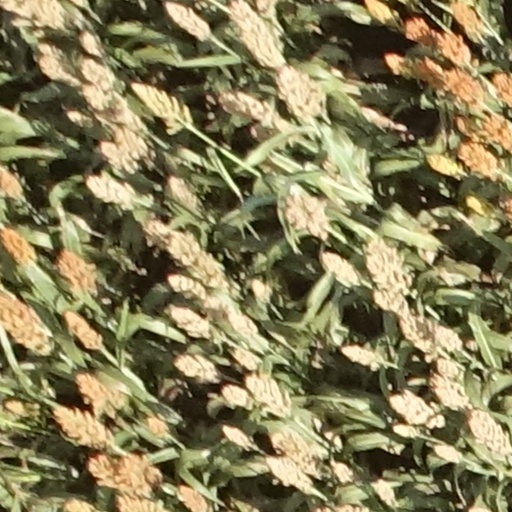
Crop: sorghum